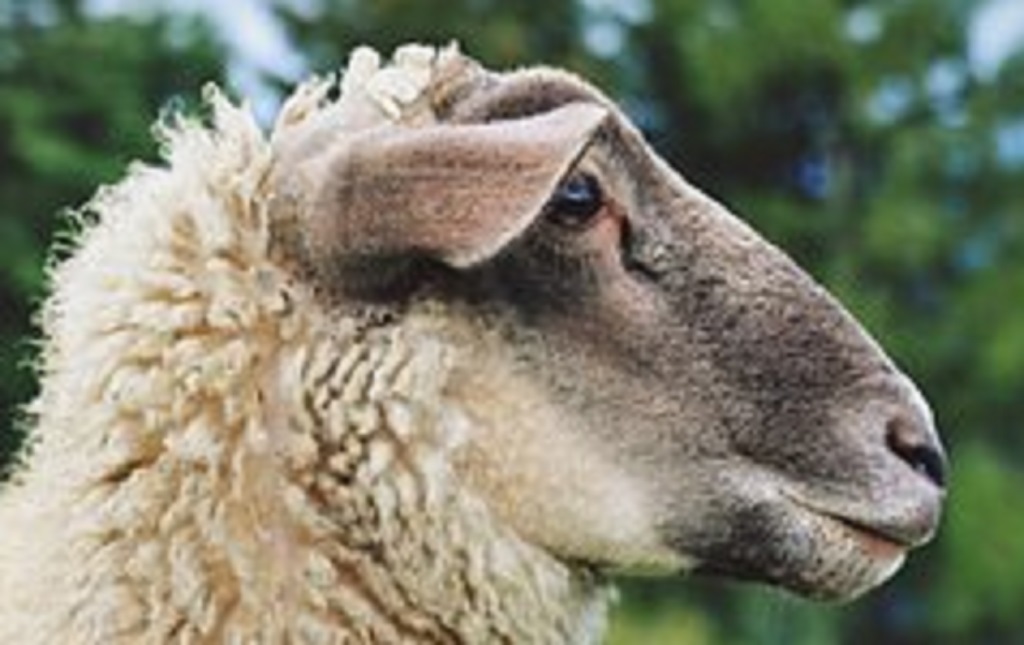
Label: no pain